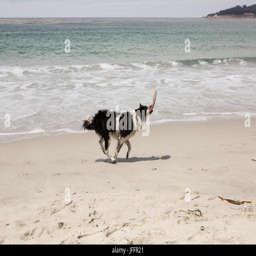
a pet dog running along a beach with a frisbee in its mouth